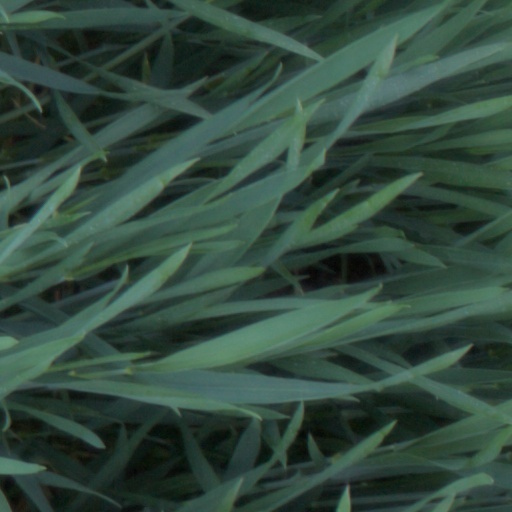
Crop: wheat